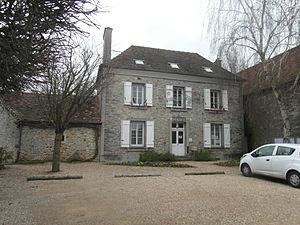
Mairie de Réau (Seine-et-Marne)
Réau est une commune française située dans le département de Seine-et-Marne en région Île-de-France.